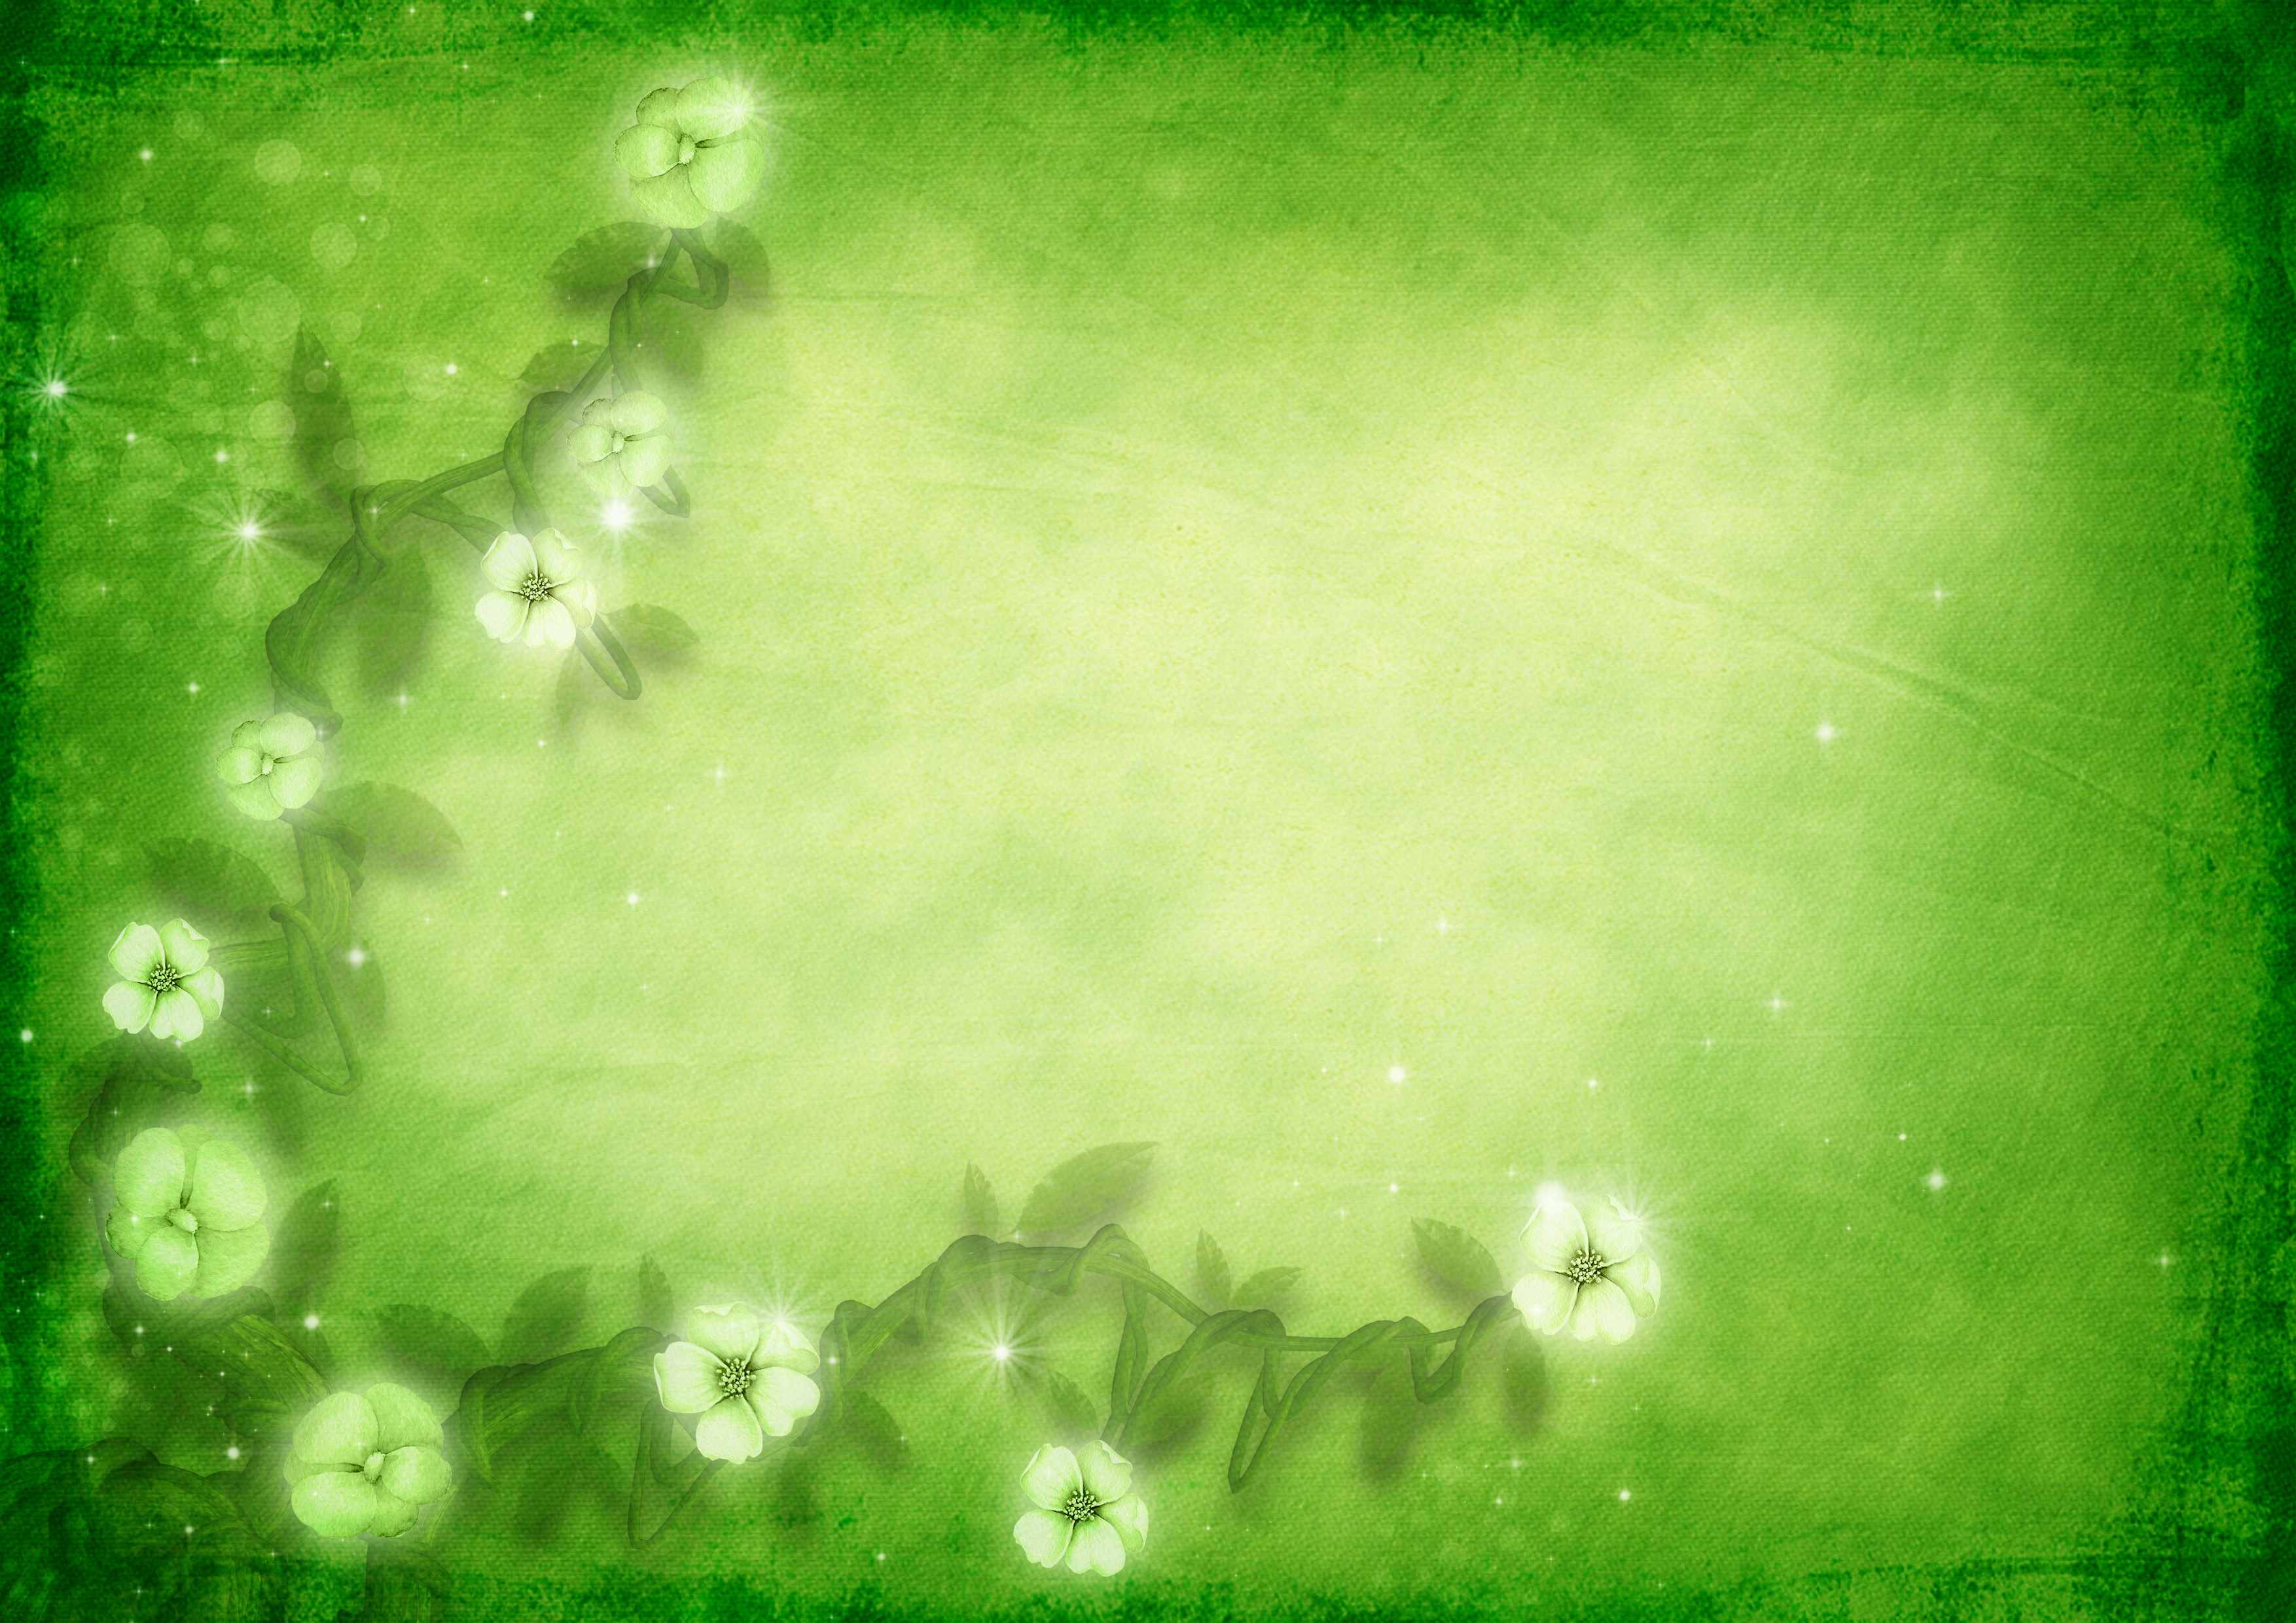
art, green, grass, leaf, atmosphere, meadow, water, computer wallpaper, organism, moisture, lawn, sky